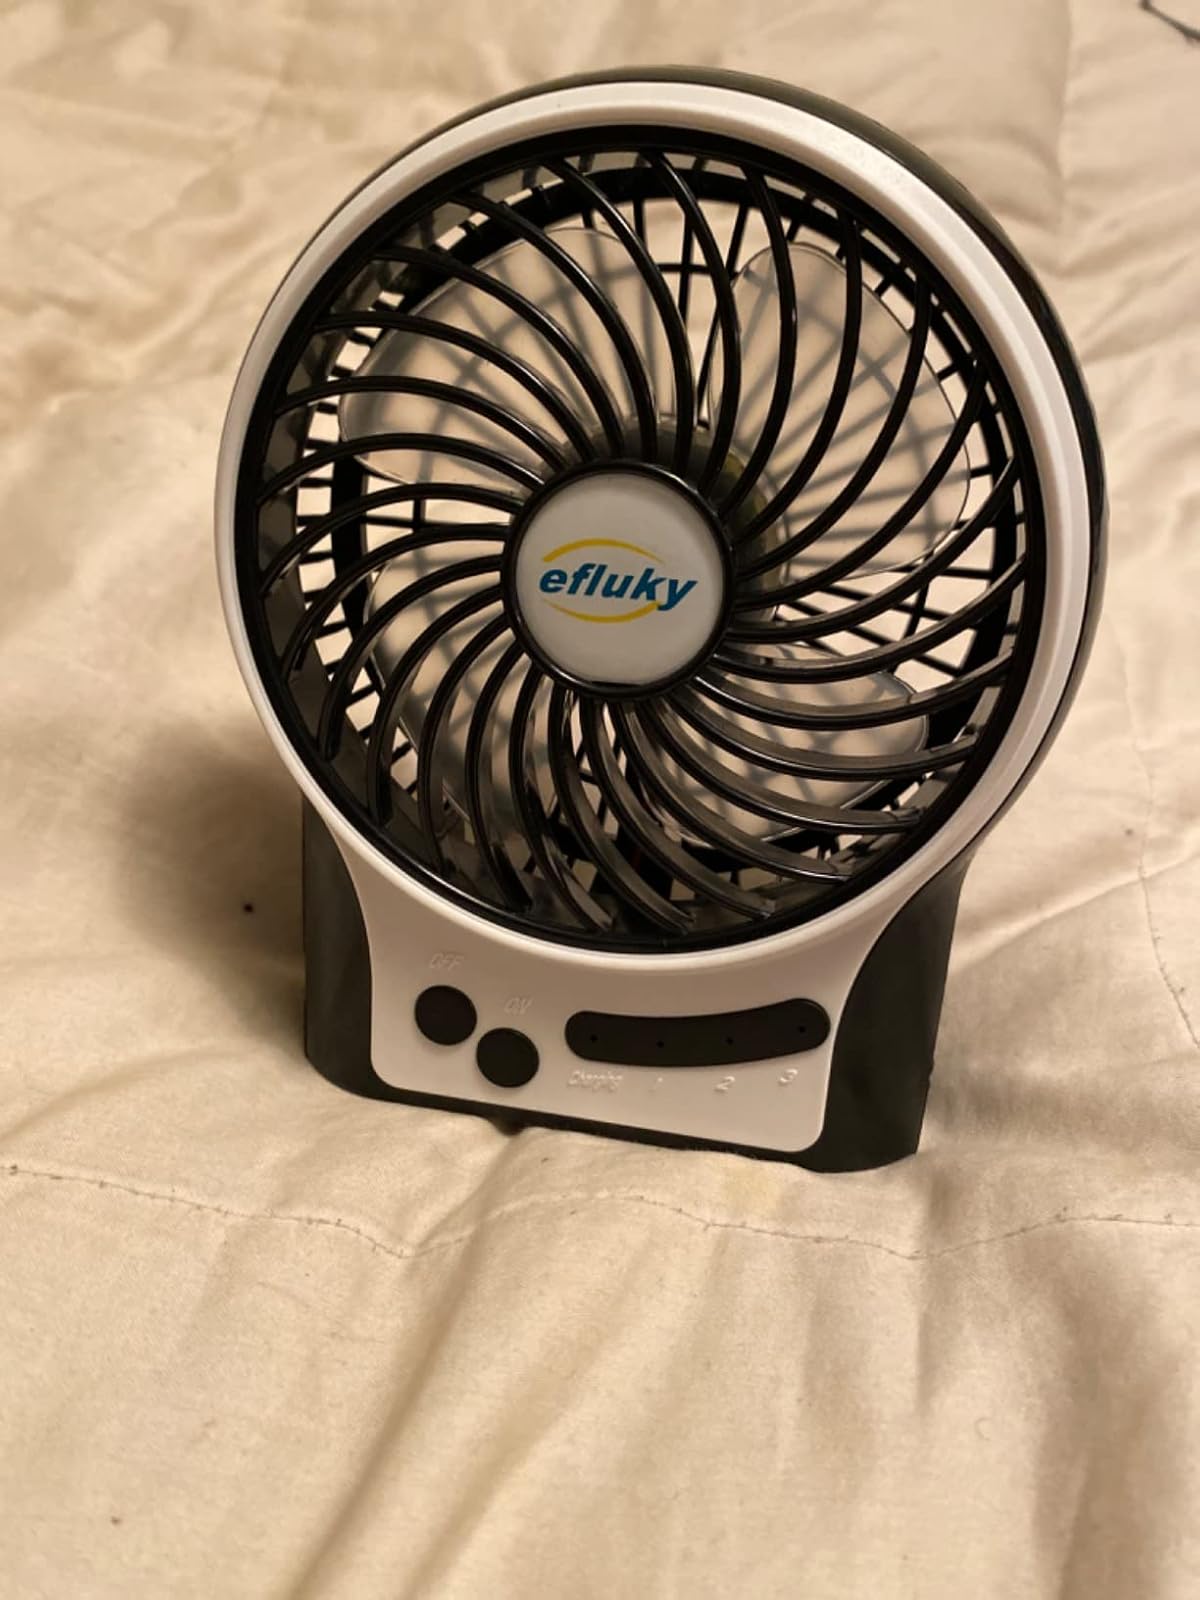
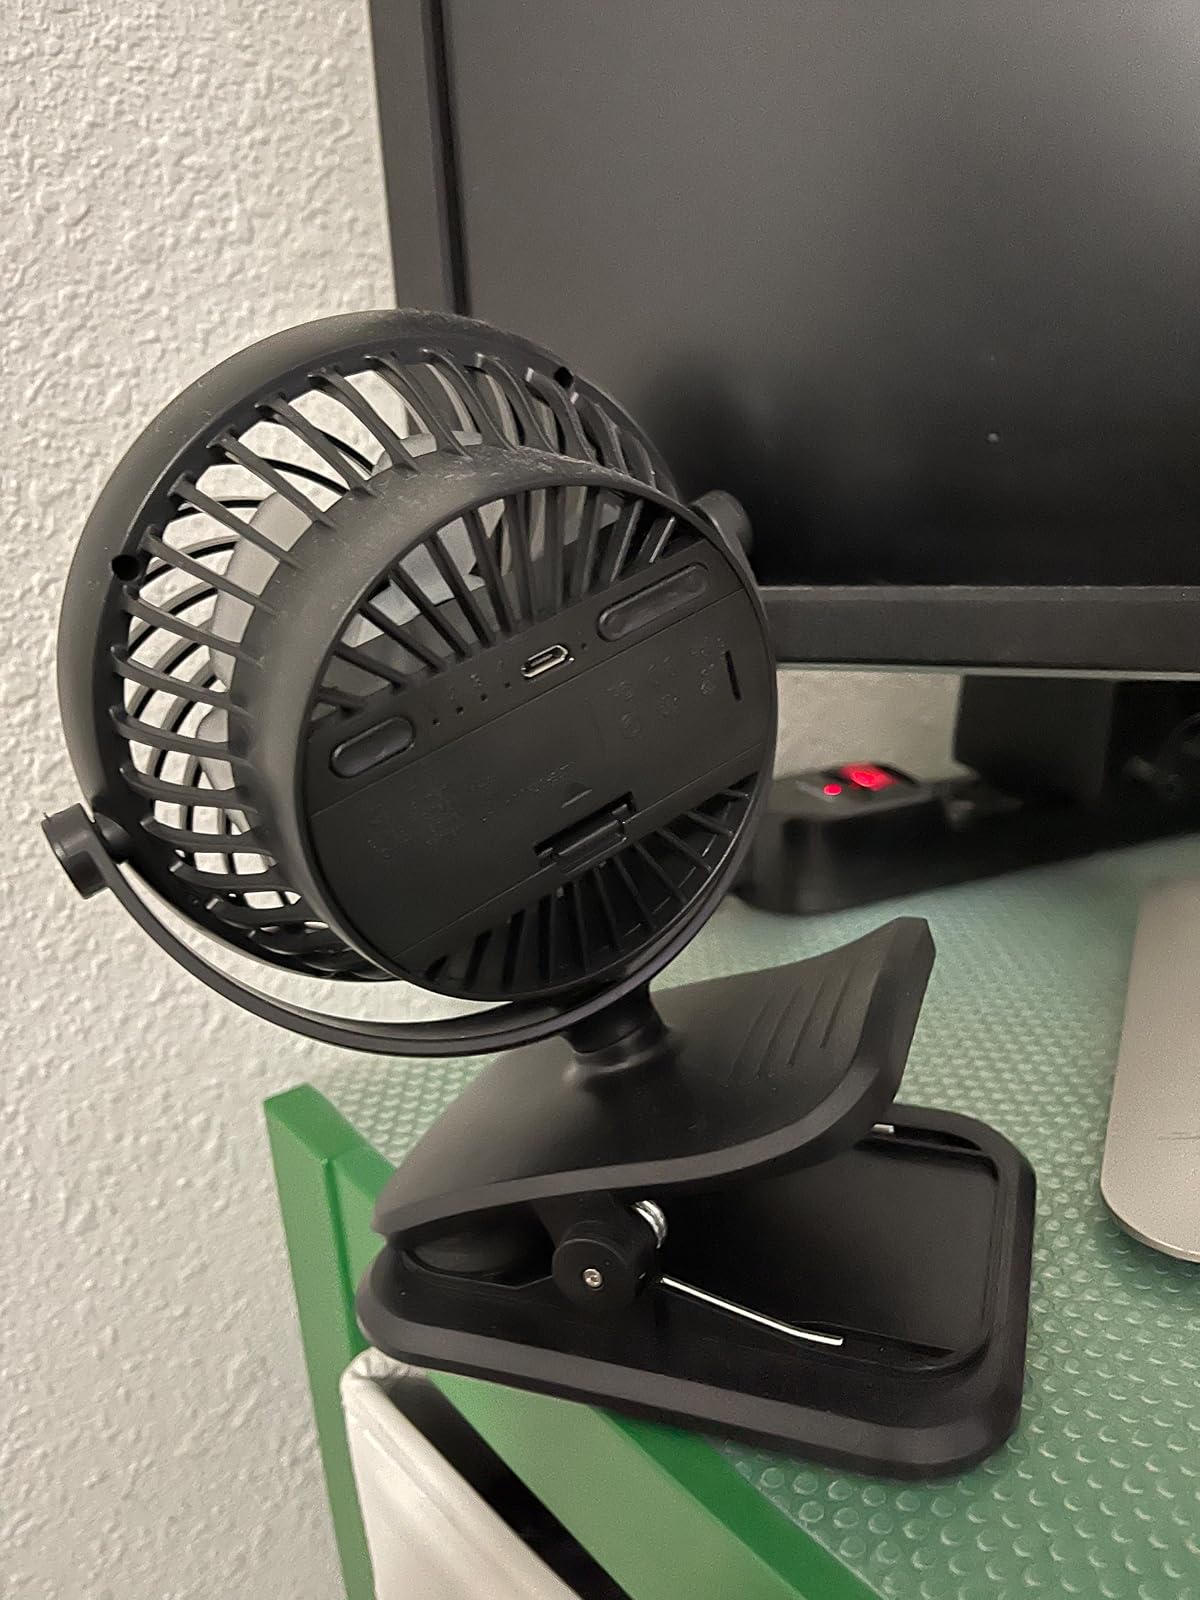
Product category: fan
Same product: no